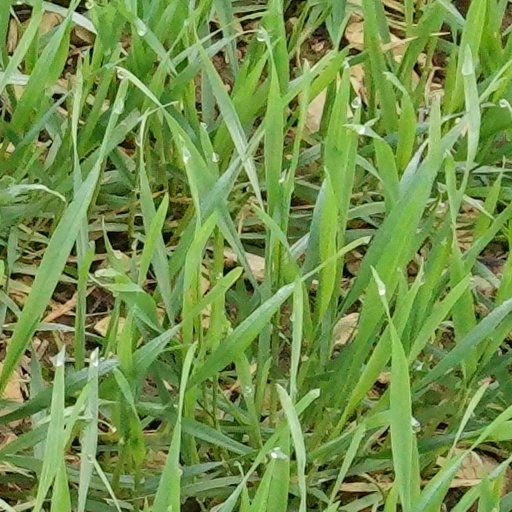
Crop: wheat